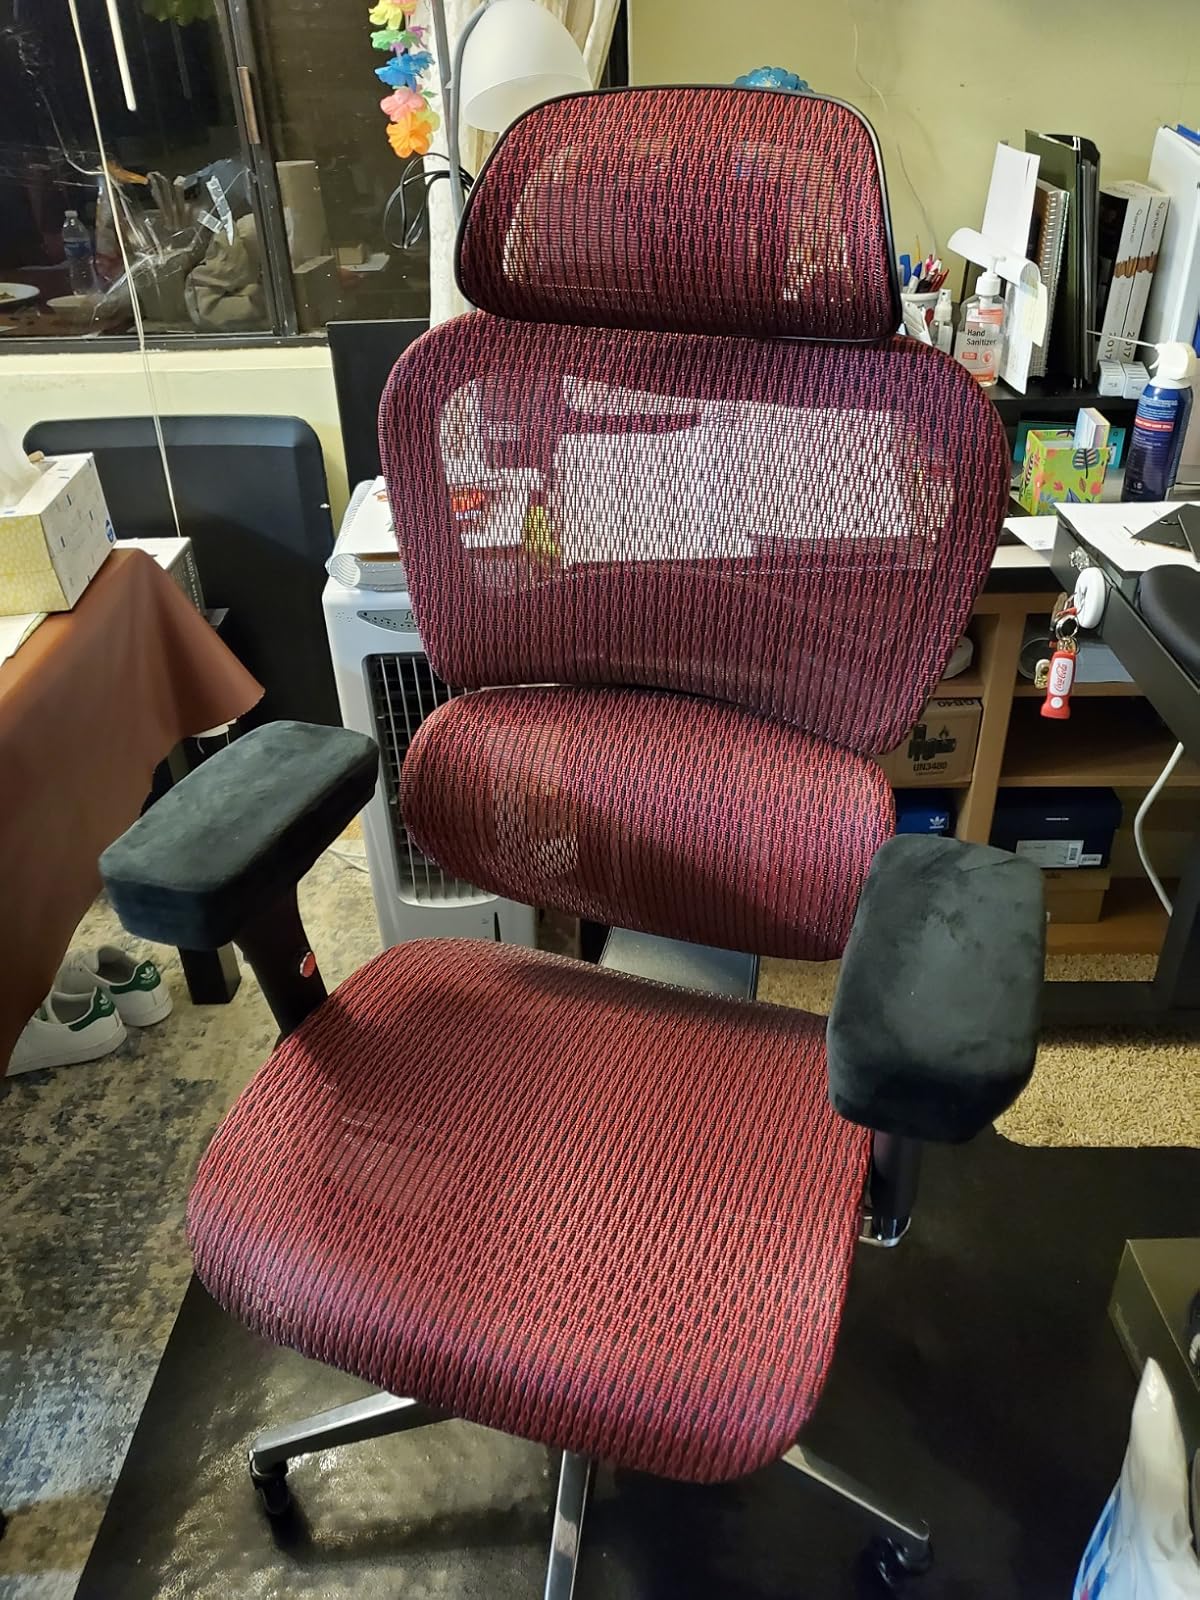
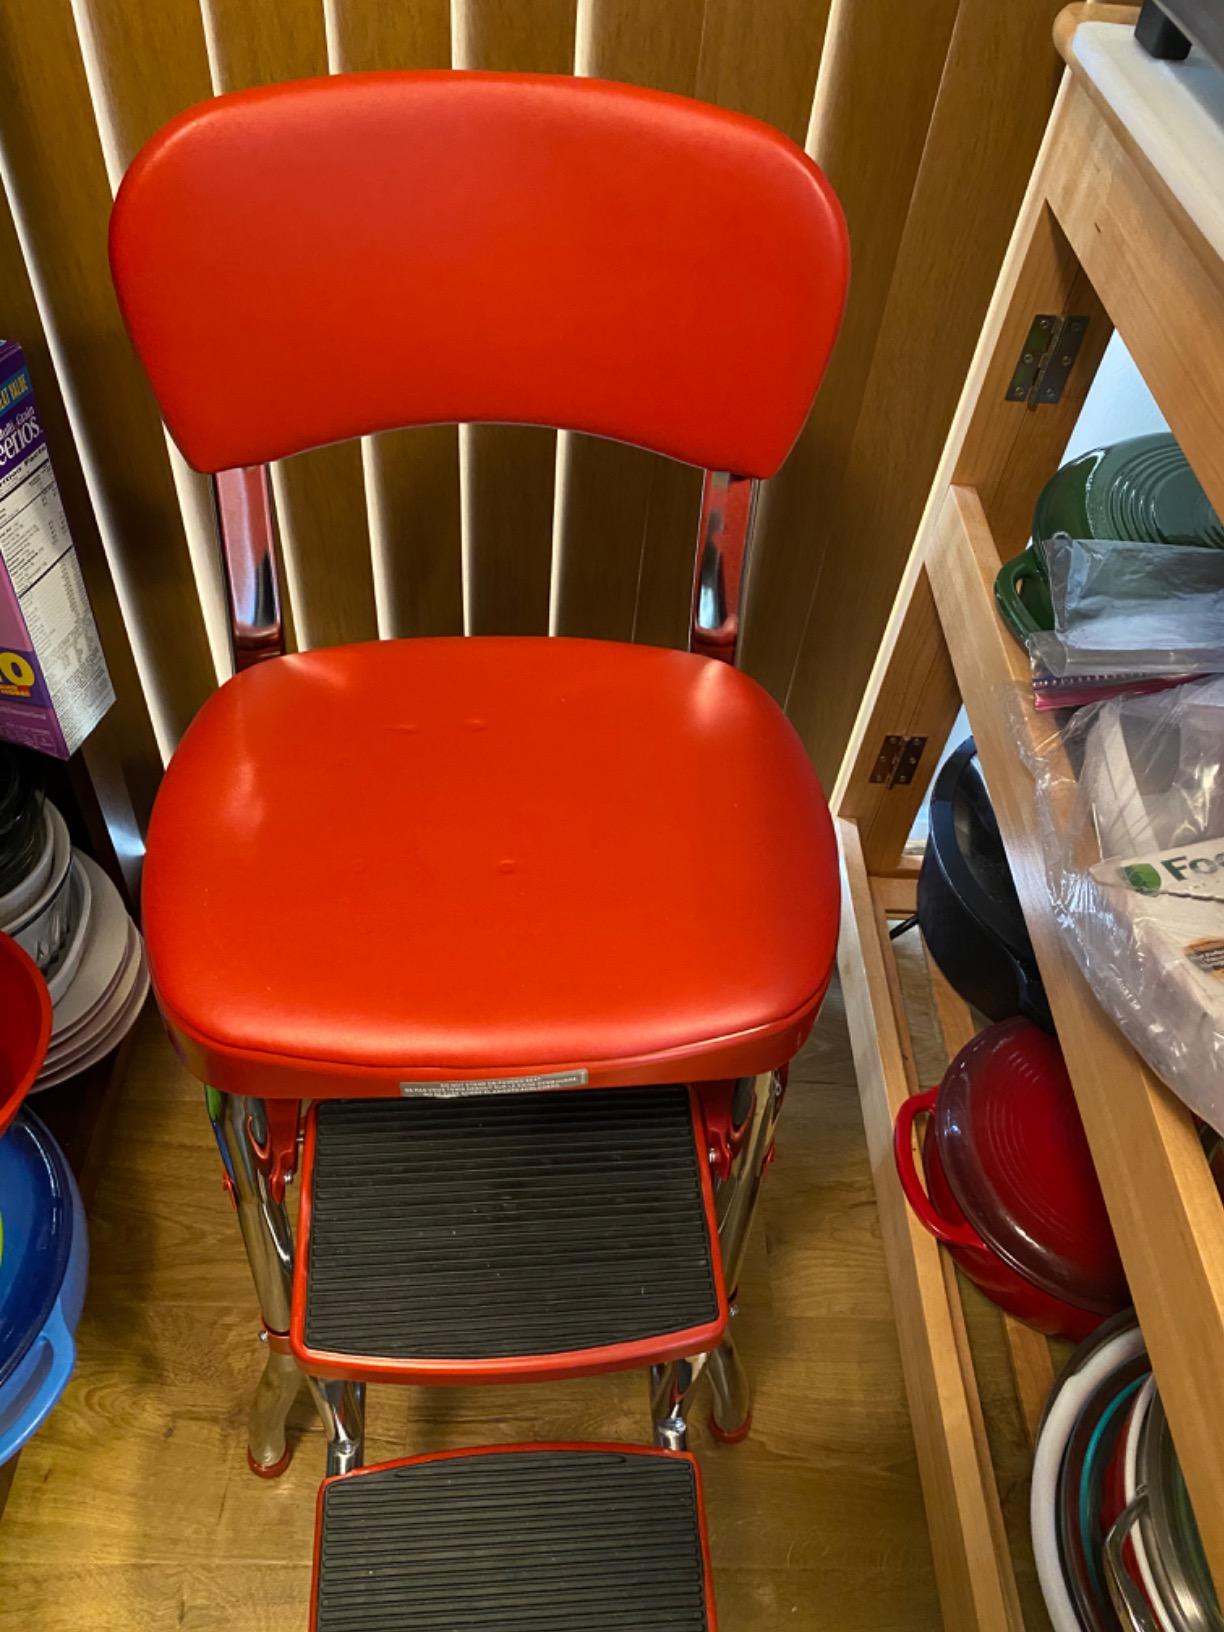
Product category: items_chair
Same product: no